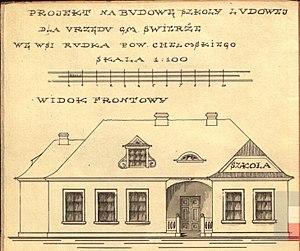
Rudka est un village polonais de la gmina de Ruda-Huta dans le powiat de Chełm de la voïvodie de Lublin dans l'est de la Pologne, à la frontière avec l'Ukraine.